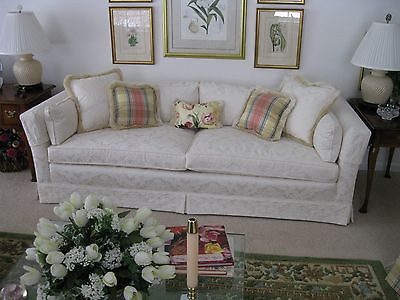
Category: sofa